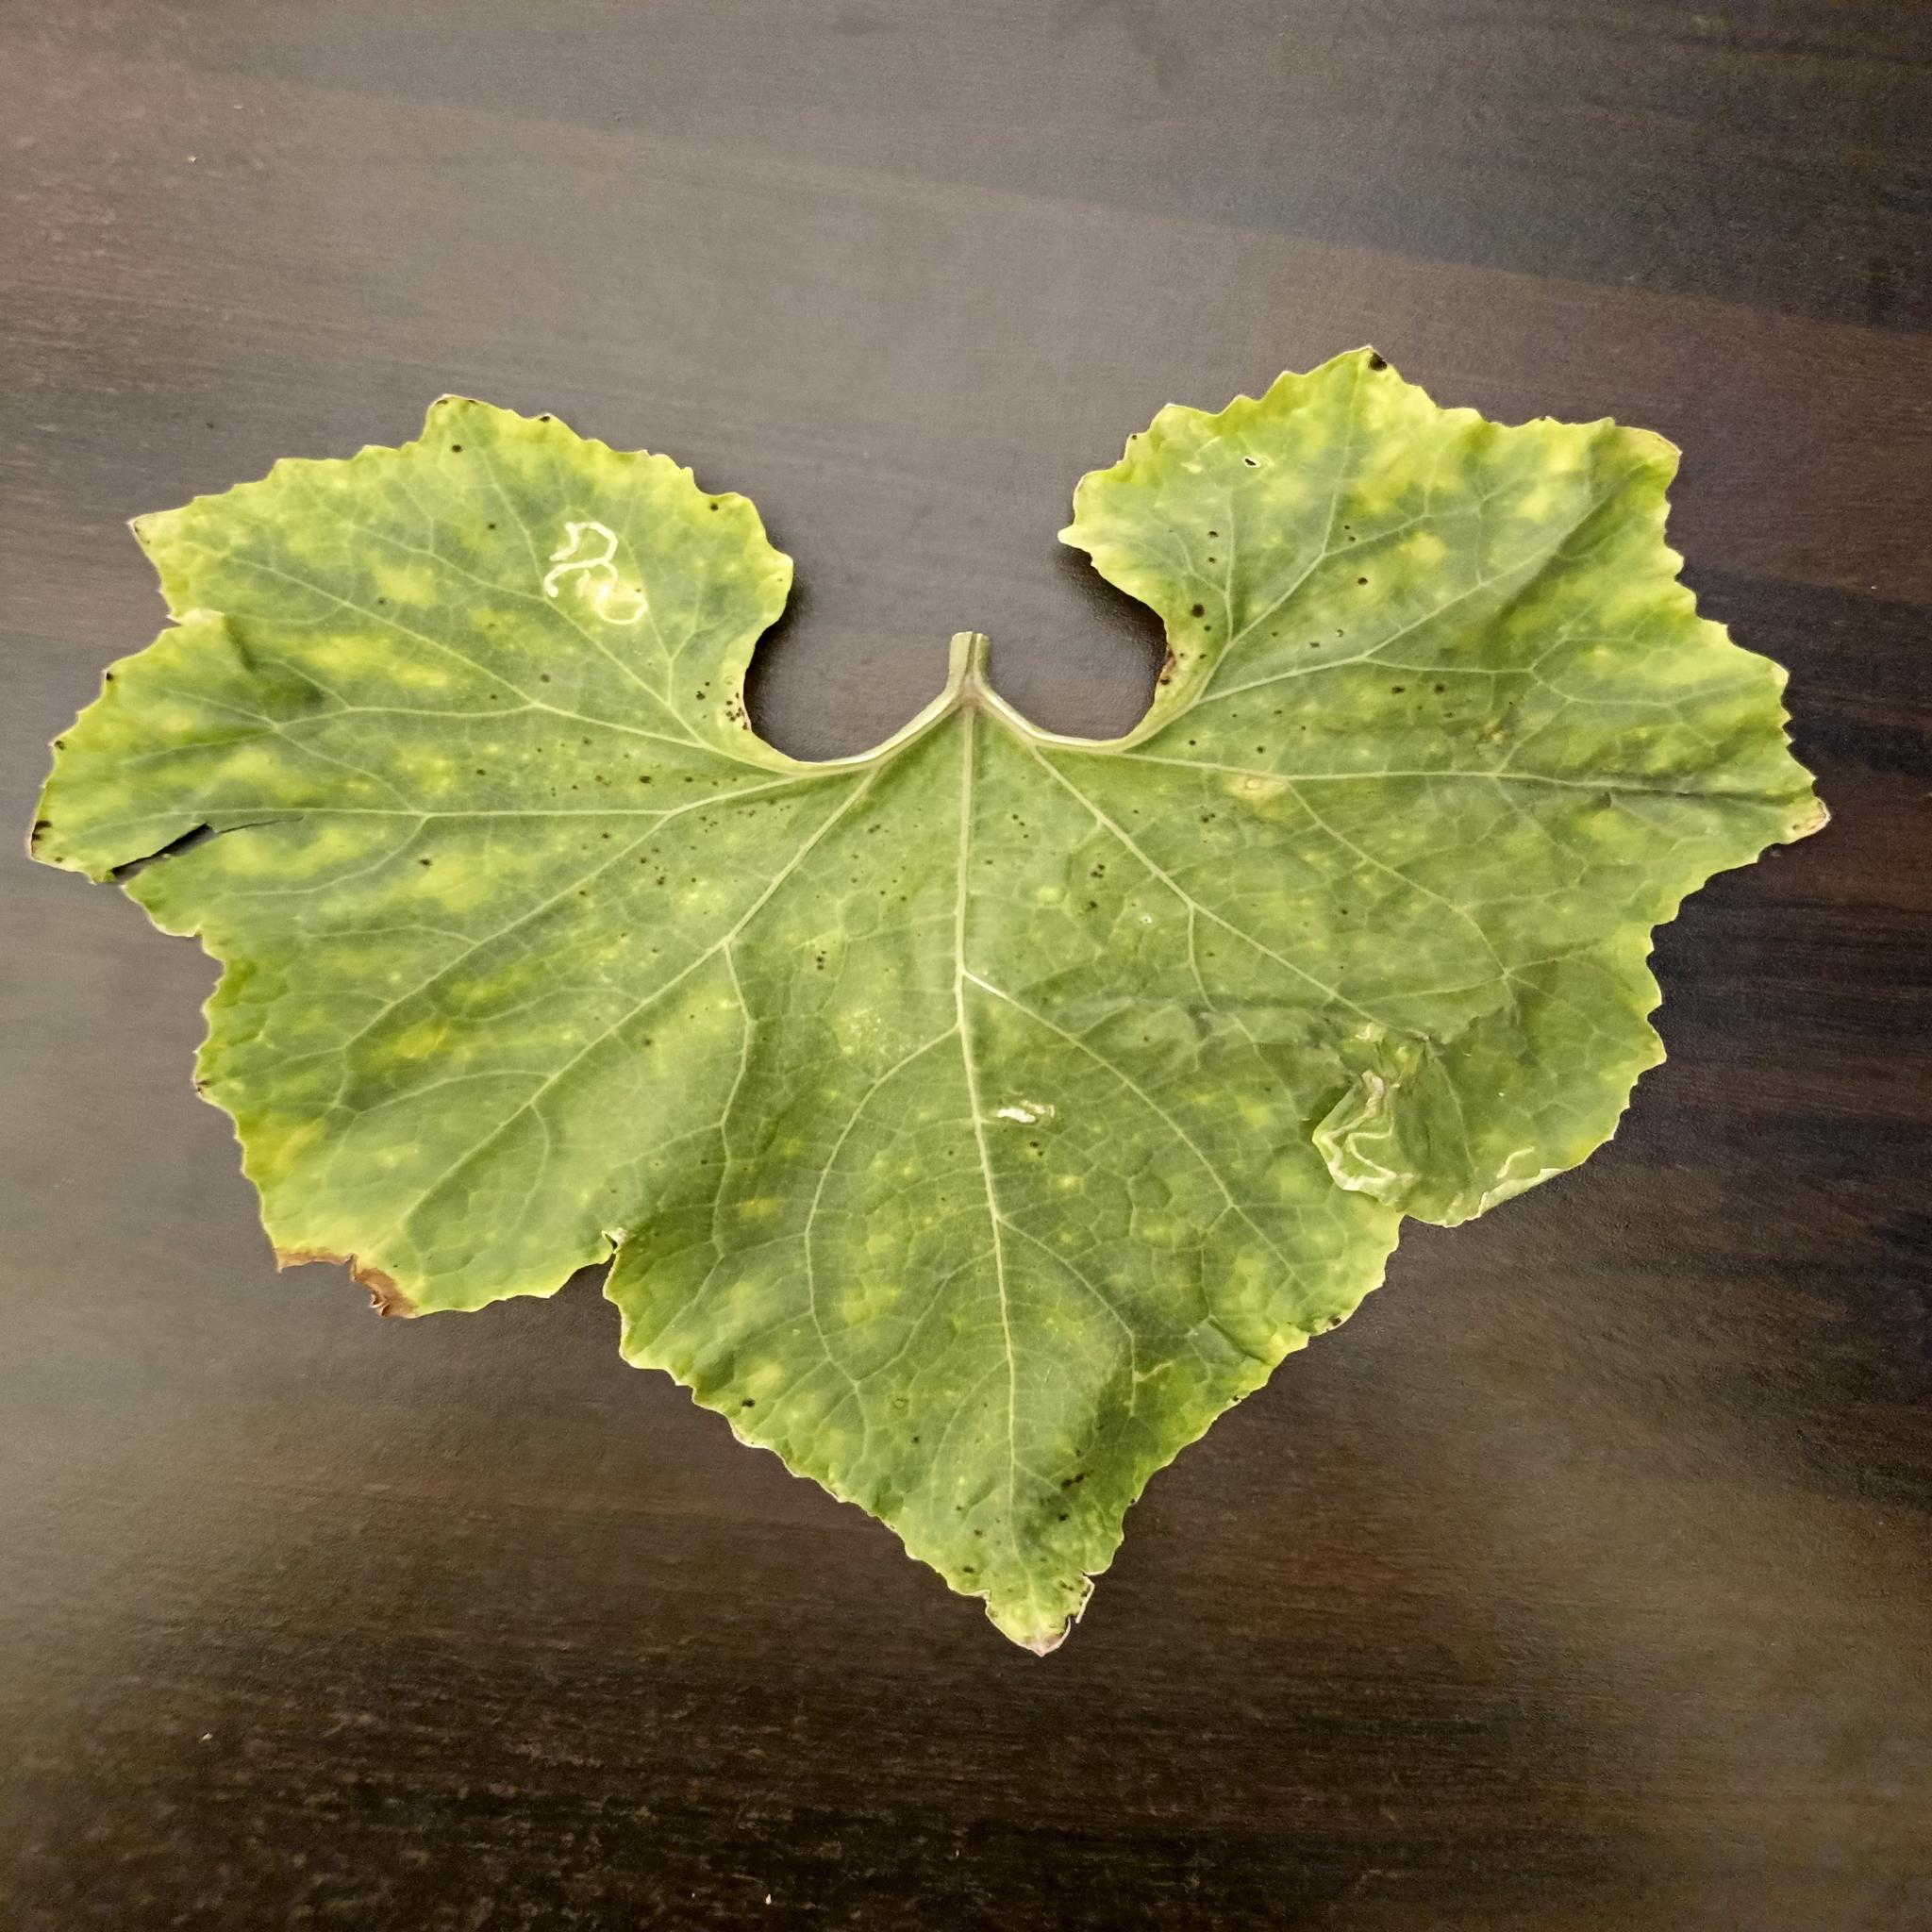
Label: Leaf curl